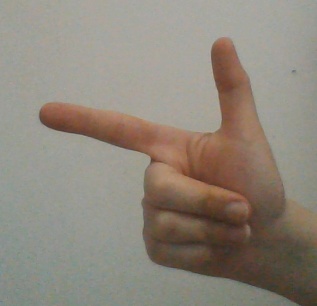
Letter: yaa